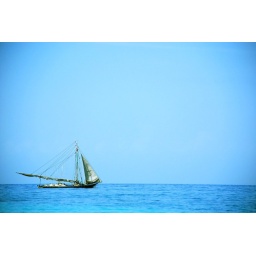
sail boat in the bay